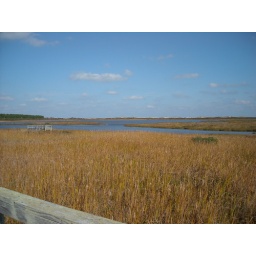
Marsh &amp;amp; eventual water on the coast of Bodie Island in North Carolina's Outer Banks